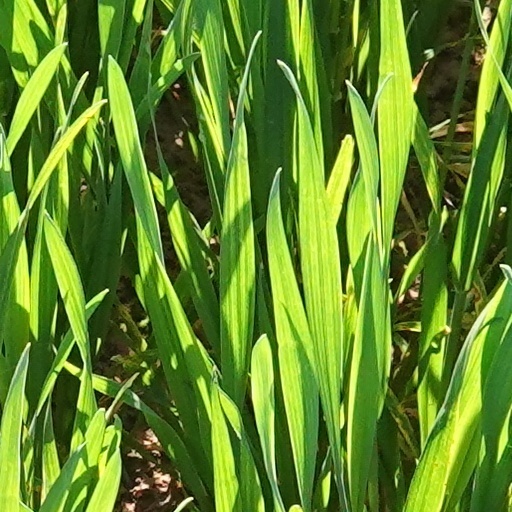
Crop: wheat